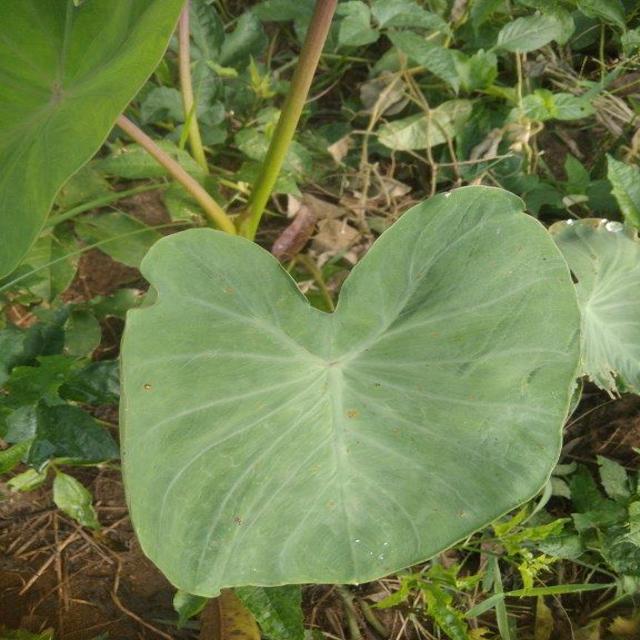
Label: Healthy